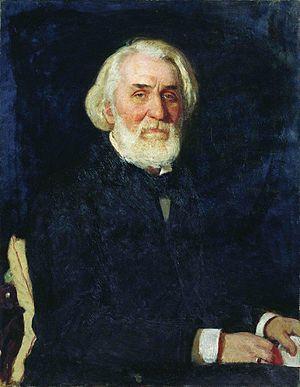
Irène Némirovsky est une romancière russe d'expression française, née à Kiev le 11 février 1903 et morte le 19 août 1942 à Auschwitz. Auteur à succès dans la France des années 1930 mais oubliée après la Seconde Guerre mondiale, elle est le seul écrivain à qui le prix Renaudot ait été décerné à titre posthume, en 2004, pour son roman inachevé Suite française.